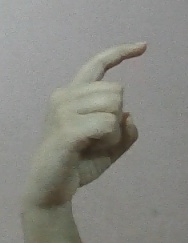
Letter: ra